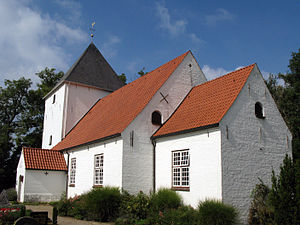
Nykirke (Stenbjergkirke)
Nykirke Kirke
Nykirke eller Neukirchen er en landsby beliggende ved Flensborg Fjord i det nordlige Angel i det nuværende Nordtyskland. Den omfatter selve Nykirke og bebyggelsen Nyby 800 m sydøst herfor. Nærliggende landsbyer er Røjkær, Kalleby og Dollerupskov. Ud mod Østersøen findes en op til 15 meter høj klint.